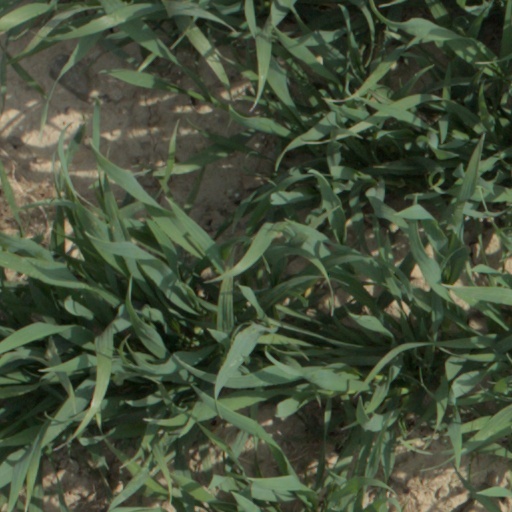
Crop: wheat